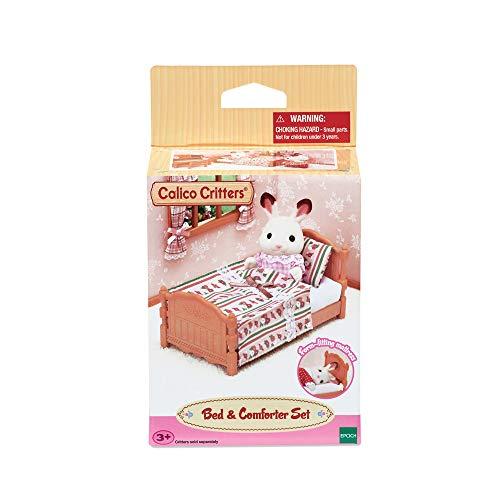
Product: Calico Critters, Doll House Furniture and Décor, Bed & Comforter Set
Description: Calico critter family sets sold separately.
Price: $8.39
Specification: ProductDimensions:3.8x2.4x6.6inches|ItemWeight:2.56ounces|ShippingWeight:2.56ounces(Viewshippingratesandpolicies)|ASIN:B07M6NF73L|Itemmodelnumber:CC1838|Manufacturerrecommendedage:36months-8years